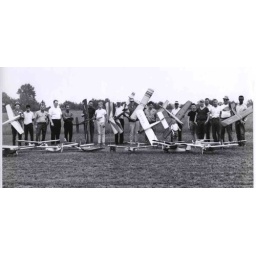
A group shot of the club at the flying field behind the Bendix plant in Holmdel, NJ.